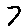
Label: 7